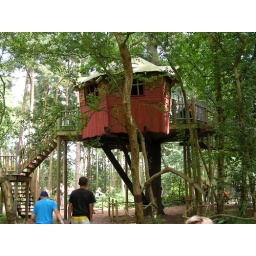
bewilderwood house in the trees